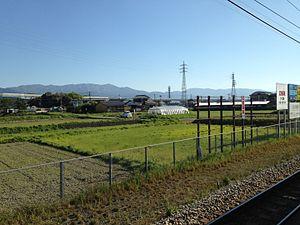
Le mont Rai est une montagne culminant à 955 m d'altitude située à la limite entre Itoshima dans la préfecture de Fukuoka et Saga dans la préfecture de Saga au Japon.